We Are Brothers

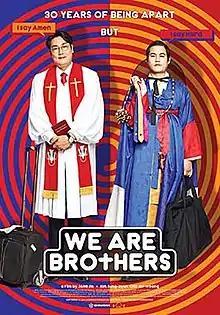
International poster

We Are Brothers is a 2014 South Korean comedy-drama film directed by Jang Jin.